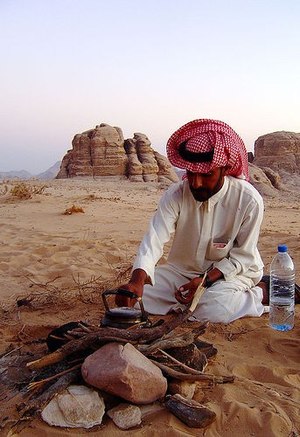
UNESCOs liste over immateriel kulturarv / J /  Jordan
Beduin i Wadi Rum
UNESCOs liste over immateriel kulturarv er en liste over immateriel kulturarv som FN-organisationen arbejder for at sikre og bevare. Det er et tema som for alvor blev sat på den politiske dagsorden med UNESCOs konvention til sikring af immateriel kulturarv af 17. oktober 2003. Konventionen blev godkendt af Danmark i 2009, og den trådte i kraft i Danmark i 2010.